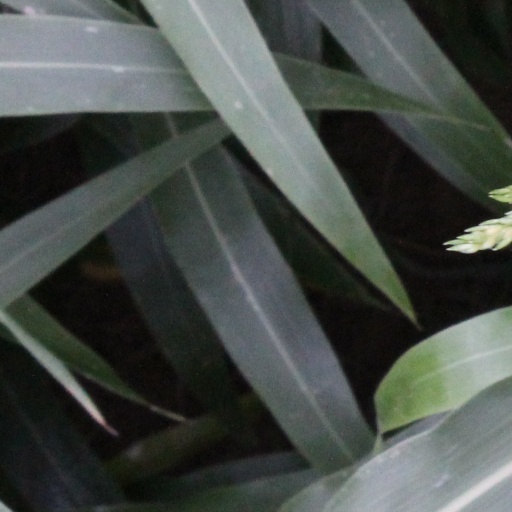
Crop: sorghum